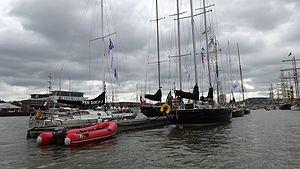
les PEN DUICK pendant l'Armada de ROUEN en juin 2013
L'Armada est un large rassemblement de grands voiliers organisé à Rouen, dans la Seine-Maritime. Il est un des événements importants du monde de la mer. Il a lieu tous les quatre à six ans sur les quais de la Seine, au sein même de la métropole normande.